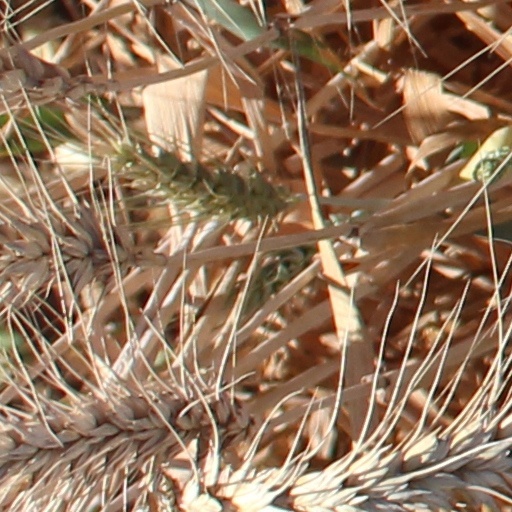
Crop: wheat